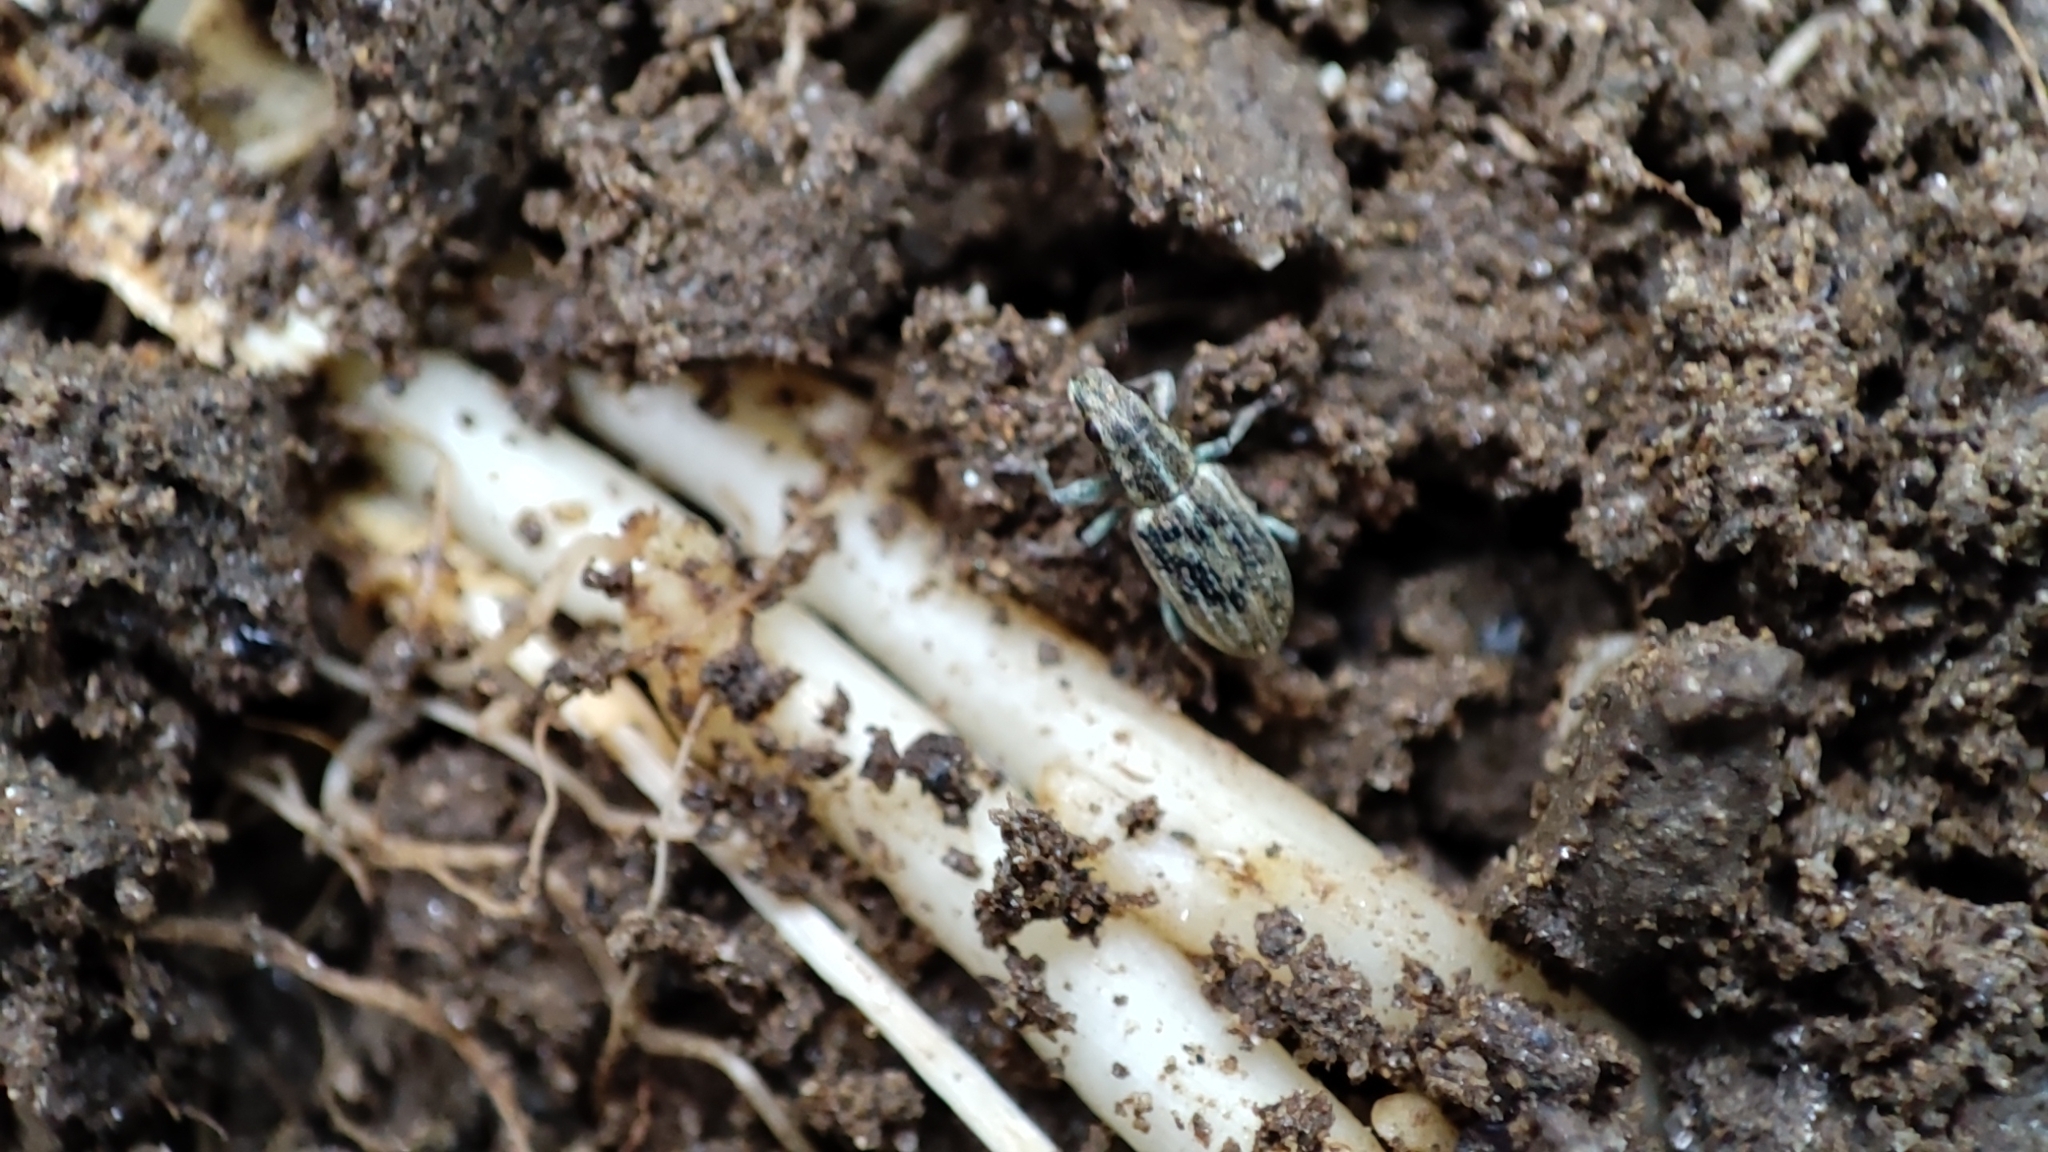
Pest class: pea_leaf_weevil